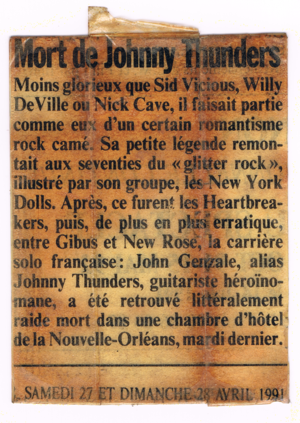
Brève nécrologie de Johnny Thunders, dans «
John Anthony Genzale Jr, né le 15 juillet 1952 à New York et mort le 23 avril 1991 à La Nouvelle-Orléans, plus connu sous le nom de Johnny Thunders, est un guitariste et chanteur de rock américain. Il a été le guitariste soliste du groupe The New York Dolls de 1972 à 1975. Il a ensuite fondé le groupe The Heartbreakers avant d'engager une carrière solo.